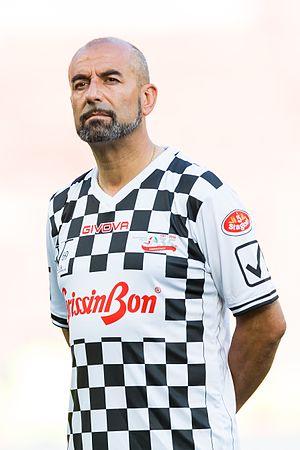
Ivan Franco Capelli est un ancien pilote automobile italien, né le 24 mai 1963 à Milan. La carrière de ce pilote, grand espoir de la Formule 1 à la fin des années 1980, a été brisée par une saison calamiteuse chez Ferrari.